Travel Town Museum

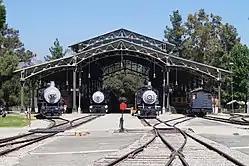
Main shed

Travel Town Museum is a railway museum dedicated on December 14, 1952, and located in the northwest corner of Los Angeles, California's Griffith Park. The history of railroad transportation in the western United States from 1880 to the 1930s is the primary focus of the museum's collection, with an emphasis on railroading in Southern California and the Los Angeles area.